Ieva Andrejevaitė

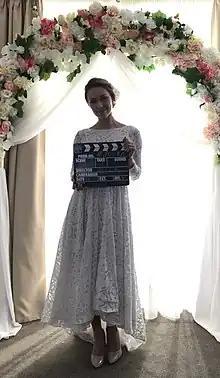
Ieva Andrejevaitė; shooting film "Sotka"

Ieva Andrejevaitė (born 21 November 1988) is a Lithuanian actress. She has acted in films and TV series in Great Britain, Lithuania, Russia, United States, and Ukraine.